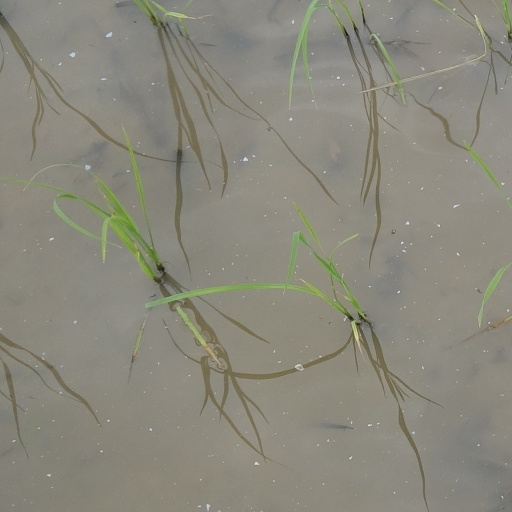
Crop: rice